Mitchell, Queensland

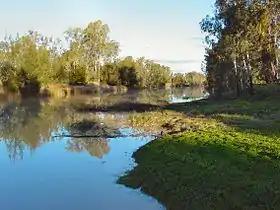
Looking downstream on the Maranoa River on the eastern side of Mitchell

Mitchell is a rural town and locality in the Maranoa Region, Queensland, Australia. The town services the local area, a cattle and sheep farming district. In the , the locality of Mitchell had a population of 995 people.